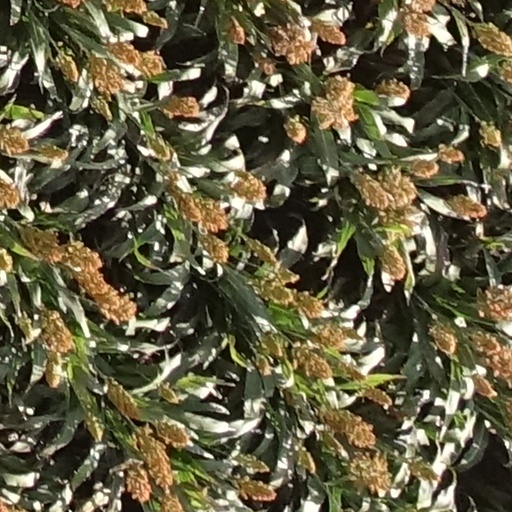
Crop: sorghum